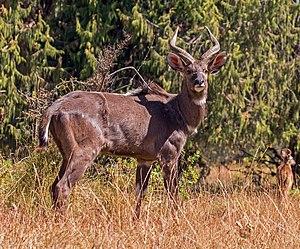
Le massif du Balé, dans la région d'Oromia au sud-est de l'Éthiopie, au sud de la rivière Awash, est une composante des plateaux d'Éthiopie. Il comprend le mont Tullu Dimtu et le mont Batu. La rivière Weyib, un affluent de la Jubba, prend sa source dans le massif, à l'est de Goba. Le parc national du Mont Bale couvre 2 200 km² de ce massif. La principale attraction touristique du parc est son plateau d'afromontane, le plateau Sanetti, destiné à l'observation d'oiseaux et de mammifères.